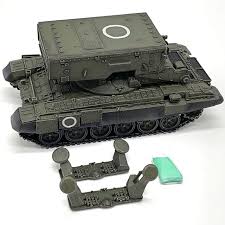
Label: Self Propelled Artillery